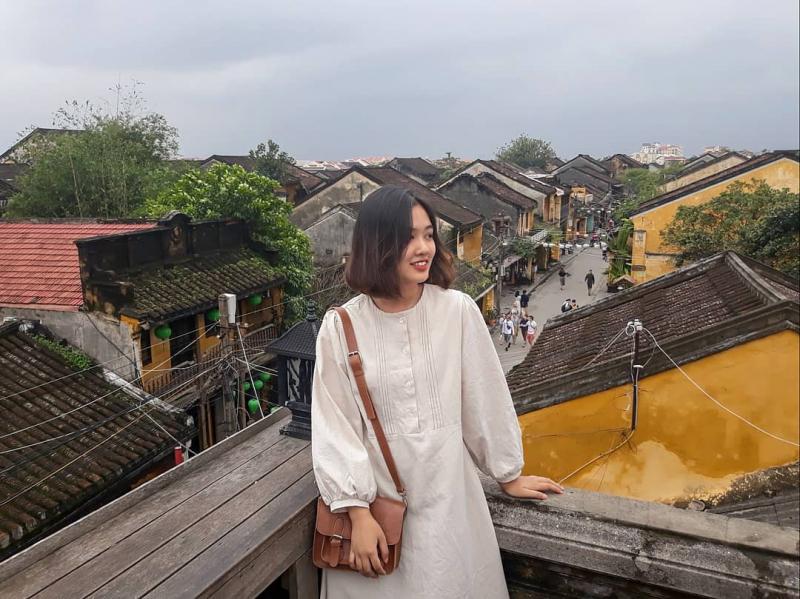
có một cô gái mặc áo trắng đang đứng ở ban công của một ngôi nhà